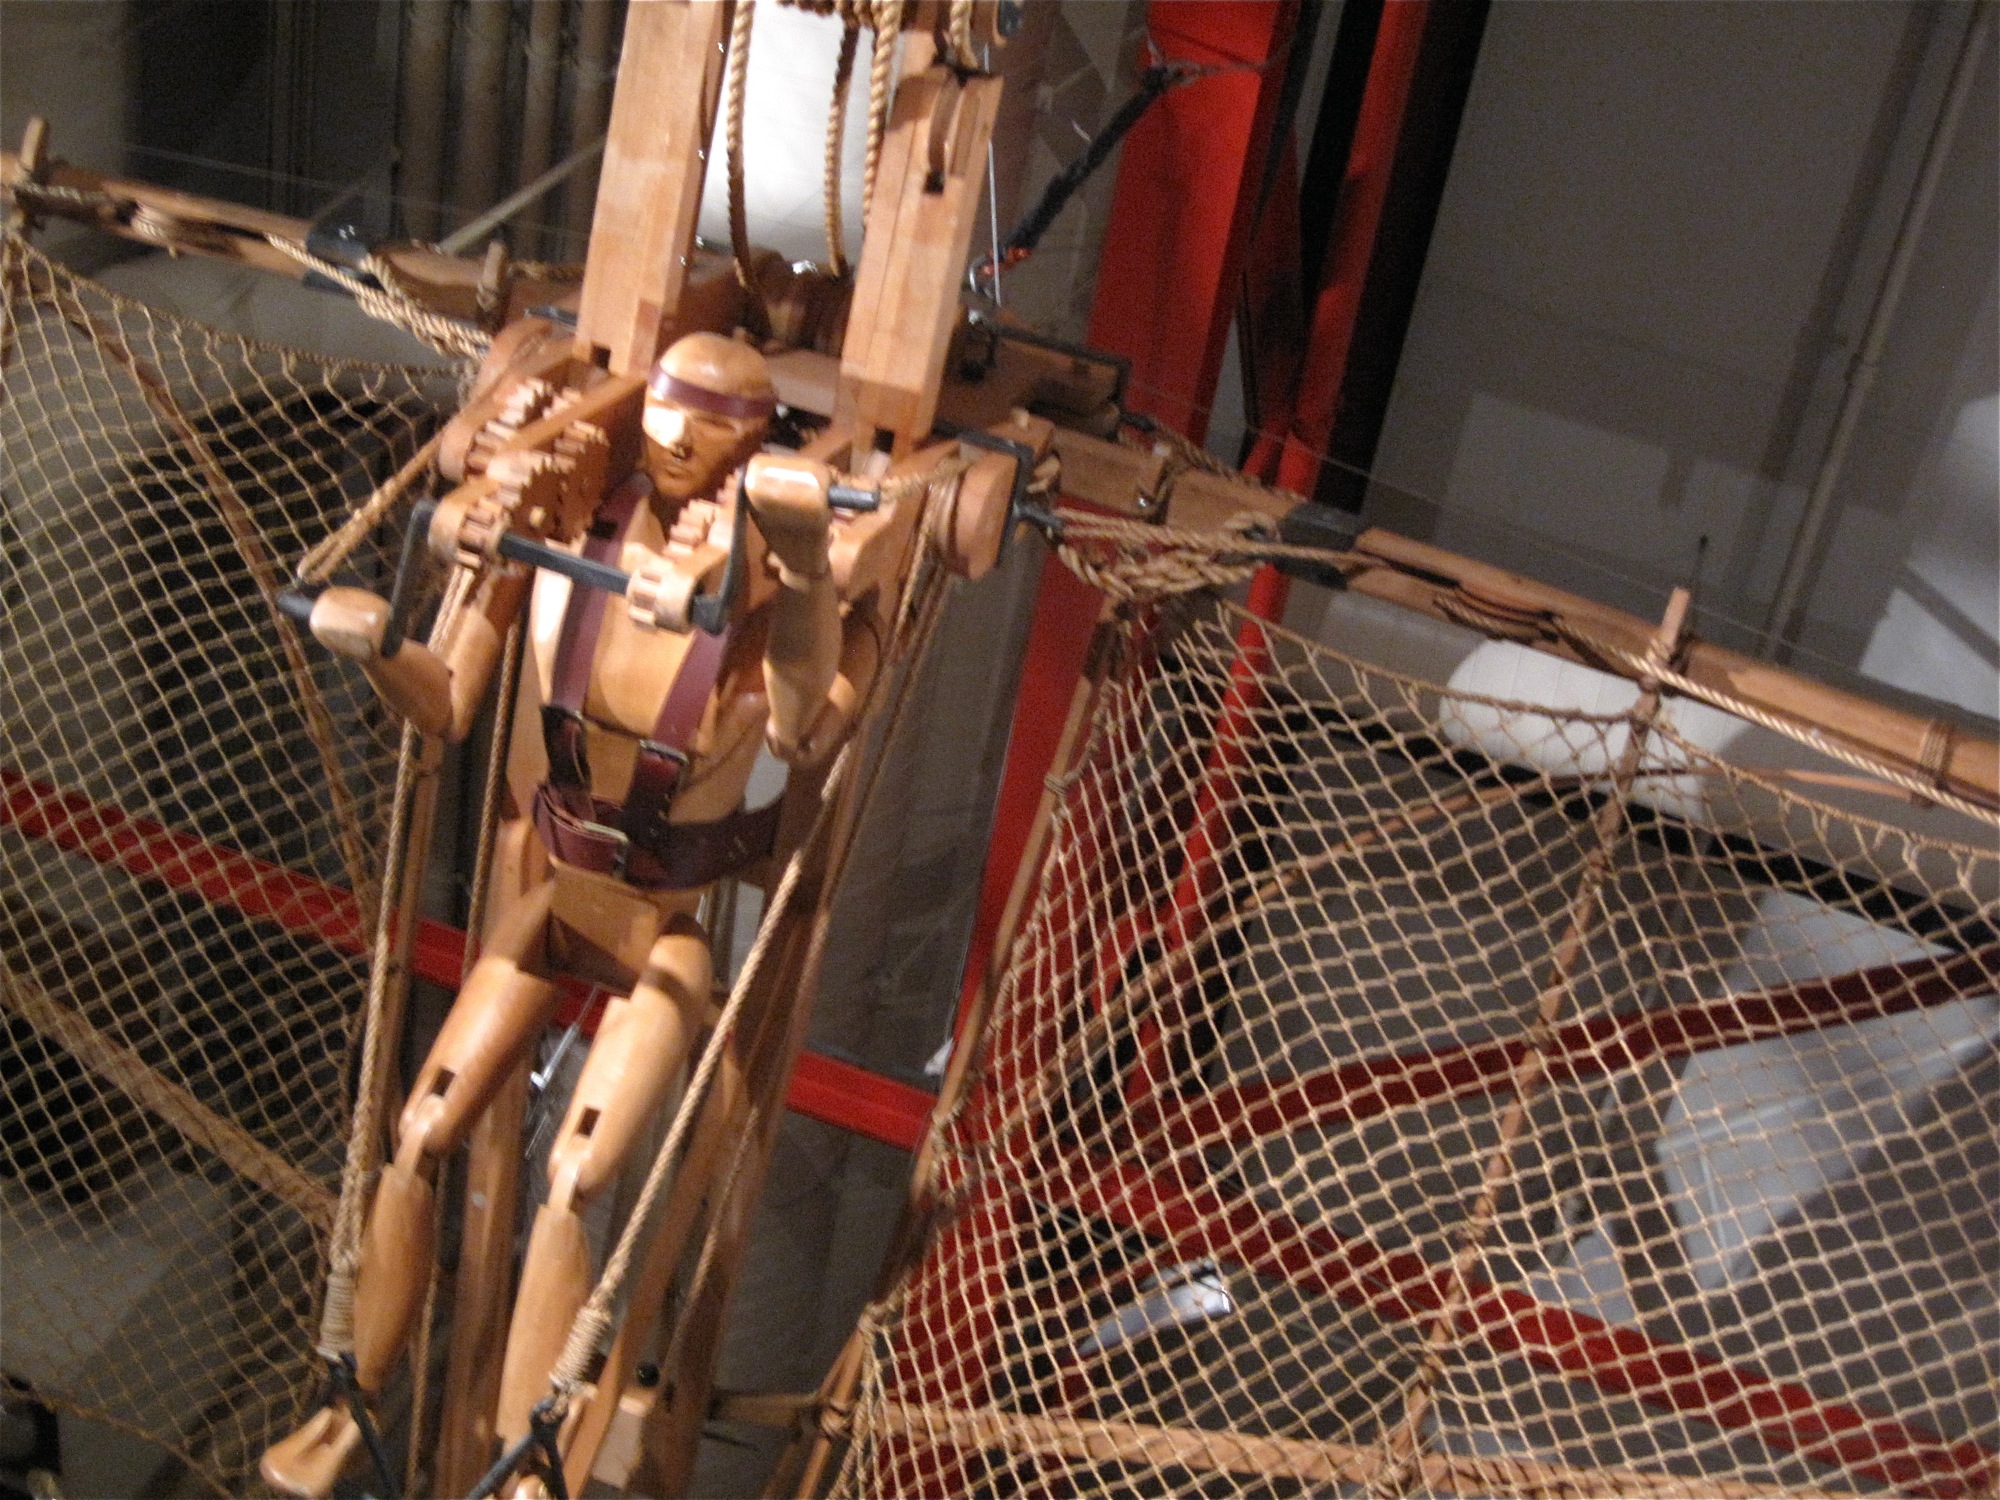
mast, art, engelbart, weaving